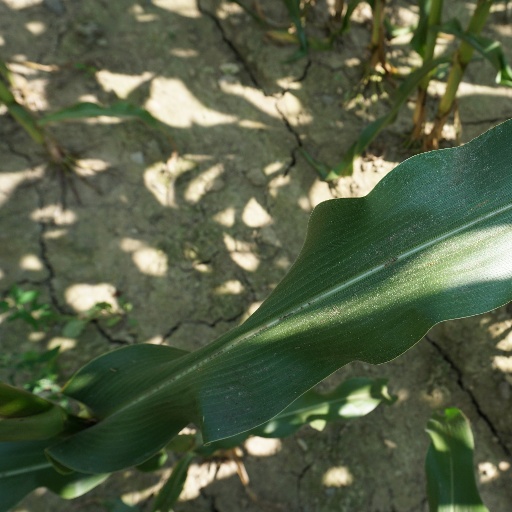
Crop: maize; corn